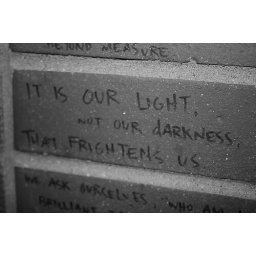
Written on the wall in a tower on campus.